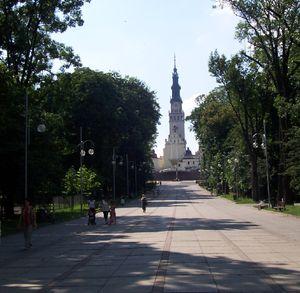
Częstochowa est une ville du sud de la Pologne, située dans la voïvodie de Silésie dont elle est la deuxième plus grande ville. C'est une ville qui a le statut de powiat et elle est le chef-lieu du powiat de Częstochowa, dont le territoire lui est extérieur.